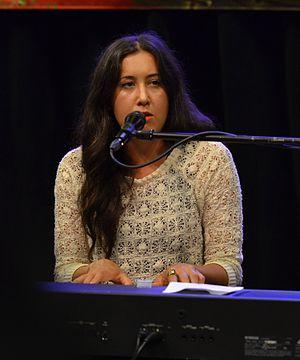
Vanessa Lee Carlton, née le 16 août 1980 à Milford, est une auteure-compositrice-interprète américaine. Pianiste et chanteuse, elle se fait connaître en 2002 avec la chanson A Thousand Miles extraite de son premier album Be Not Nobody, catapulté en tête des charts américains et certifié disque de platine. Le succès de son premier opus lui permet de décrocher 3 nominations aux Grammy Awards.